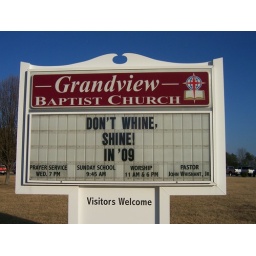
Riding around the lake on another BEAUTIFUL February day. A sign for David Morgan!!